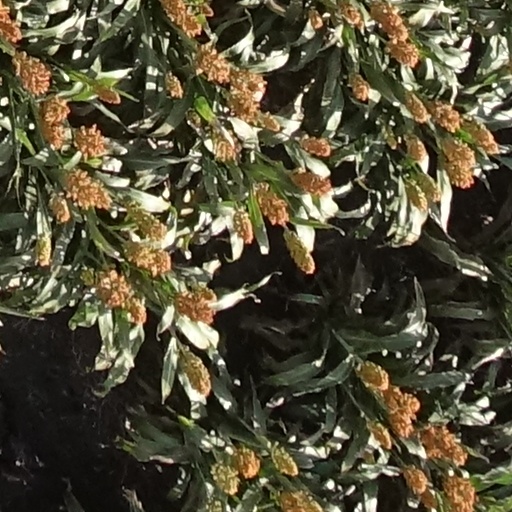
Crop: sorghum